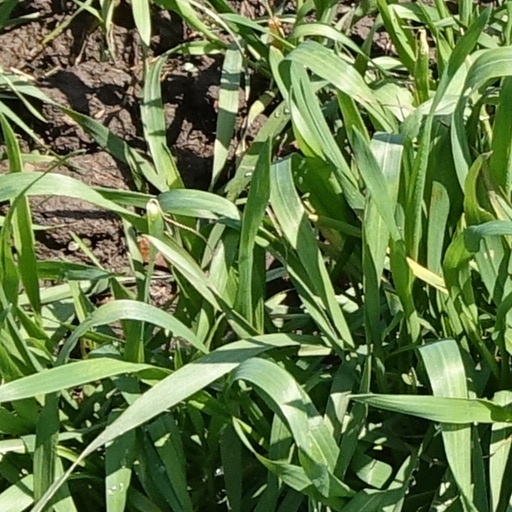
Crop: wheat